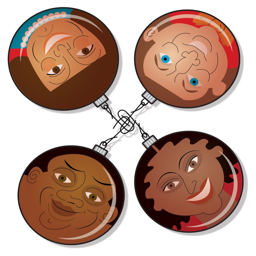
we 're all seeking moments of communion with others and with ourselves .